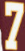
Number: 7